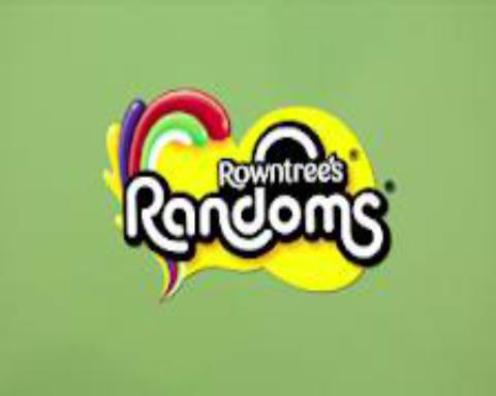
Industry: Food